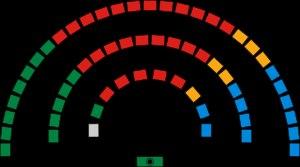
Cet article dresse, par ordre alphabétique, la liste des membres de la IIIᵉ législature du pays de Galles, ouverte le 4 mai 2007 et dissoute le 31 mars 2011.